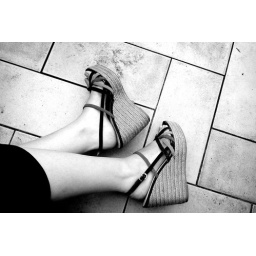
life in black and white - 60' shoes